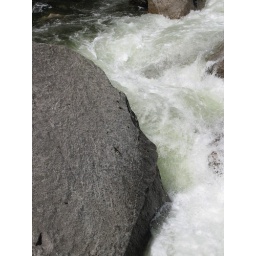
near the bridge. liked the stillness of the rock with the roaring water next to it